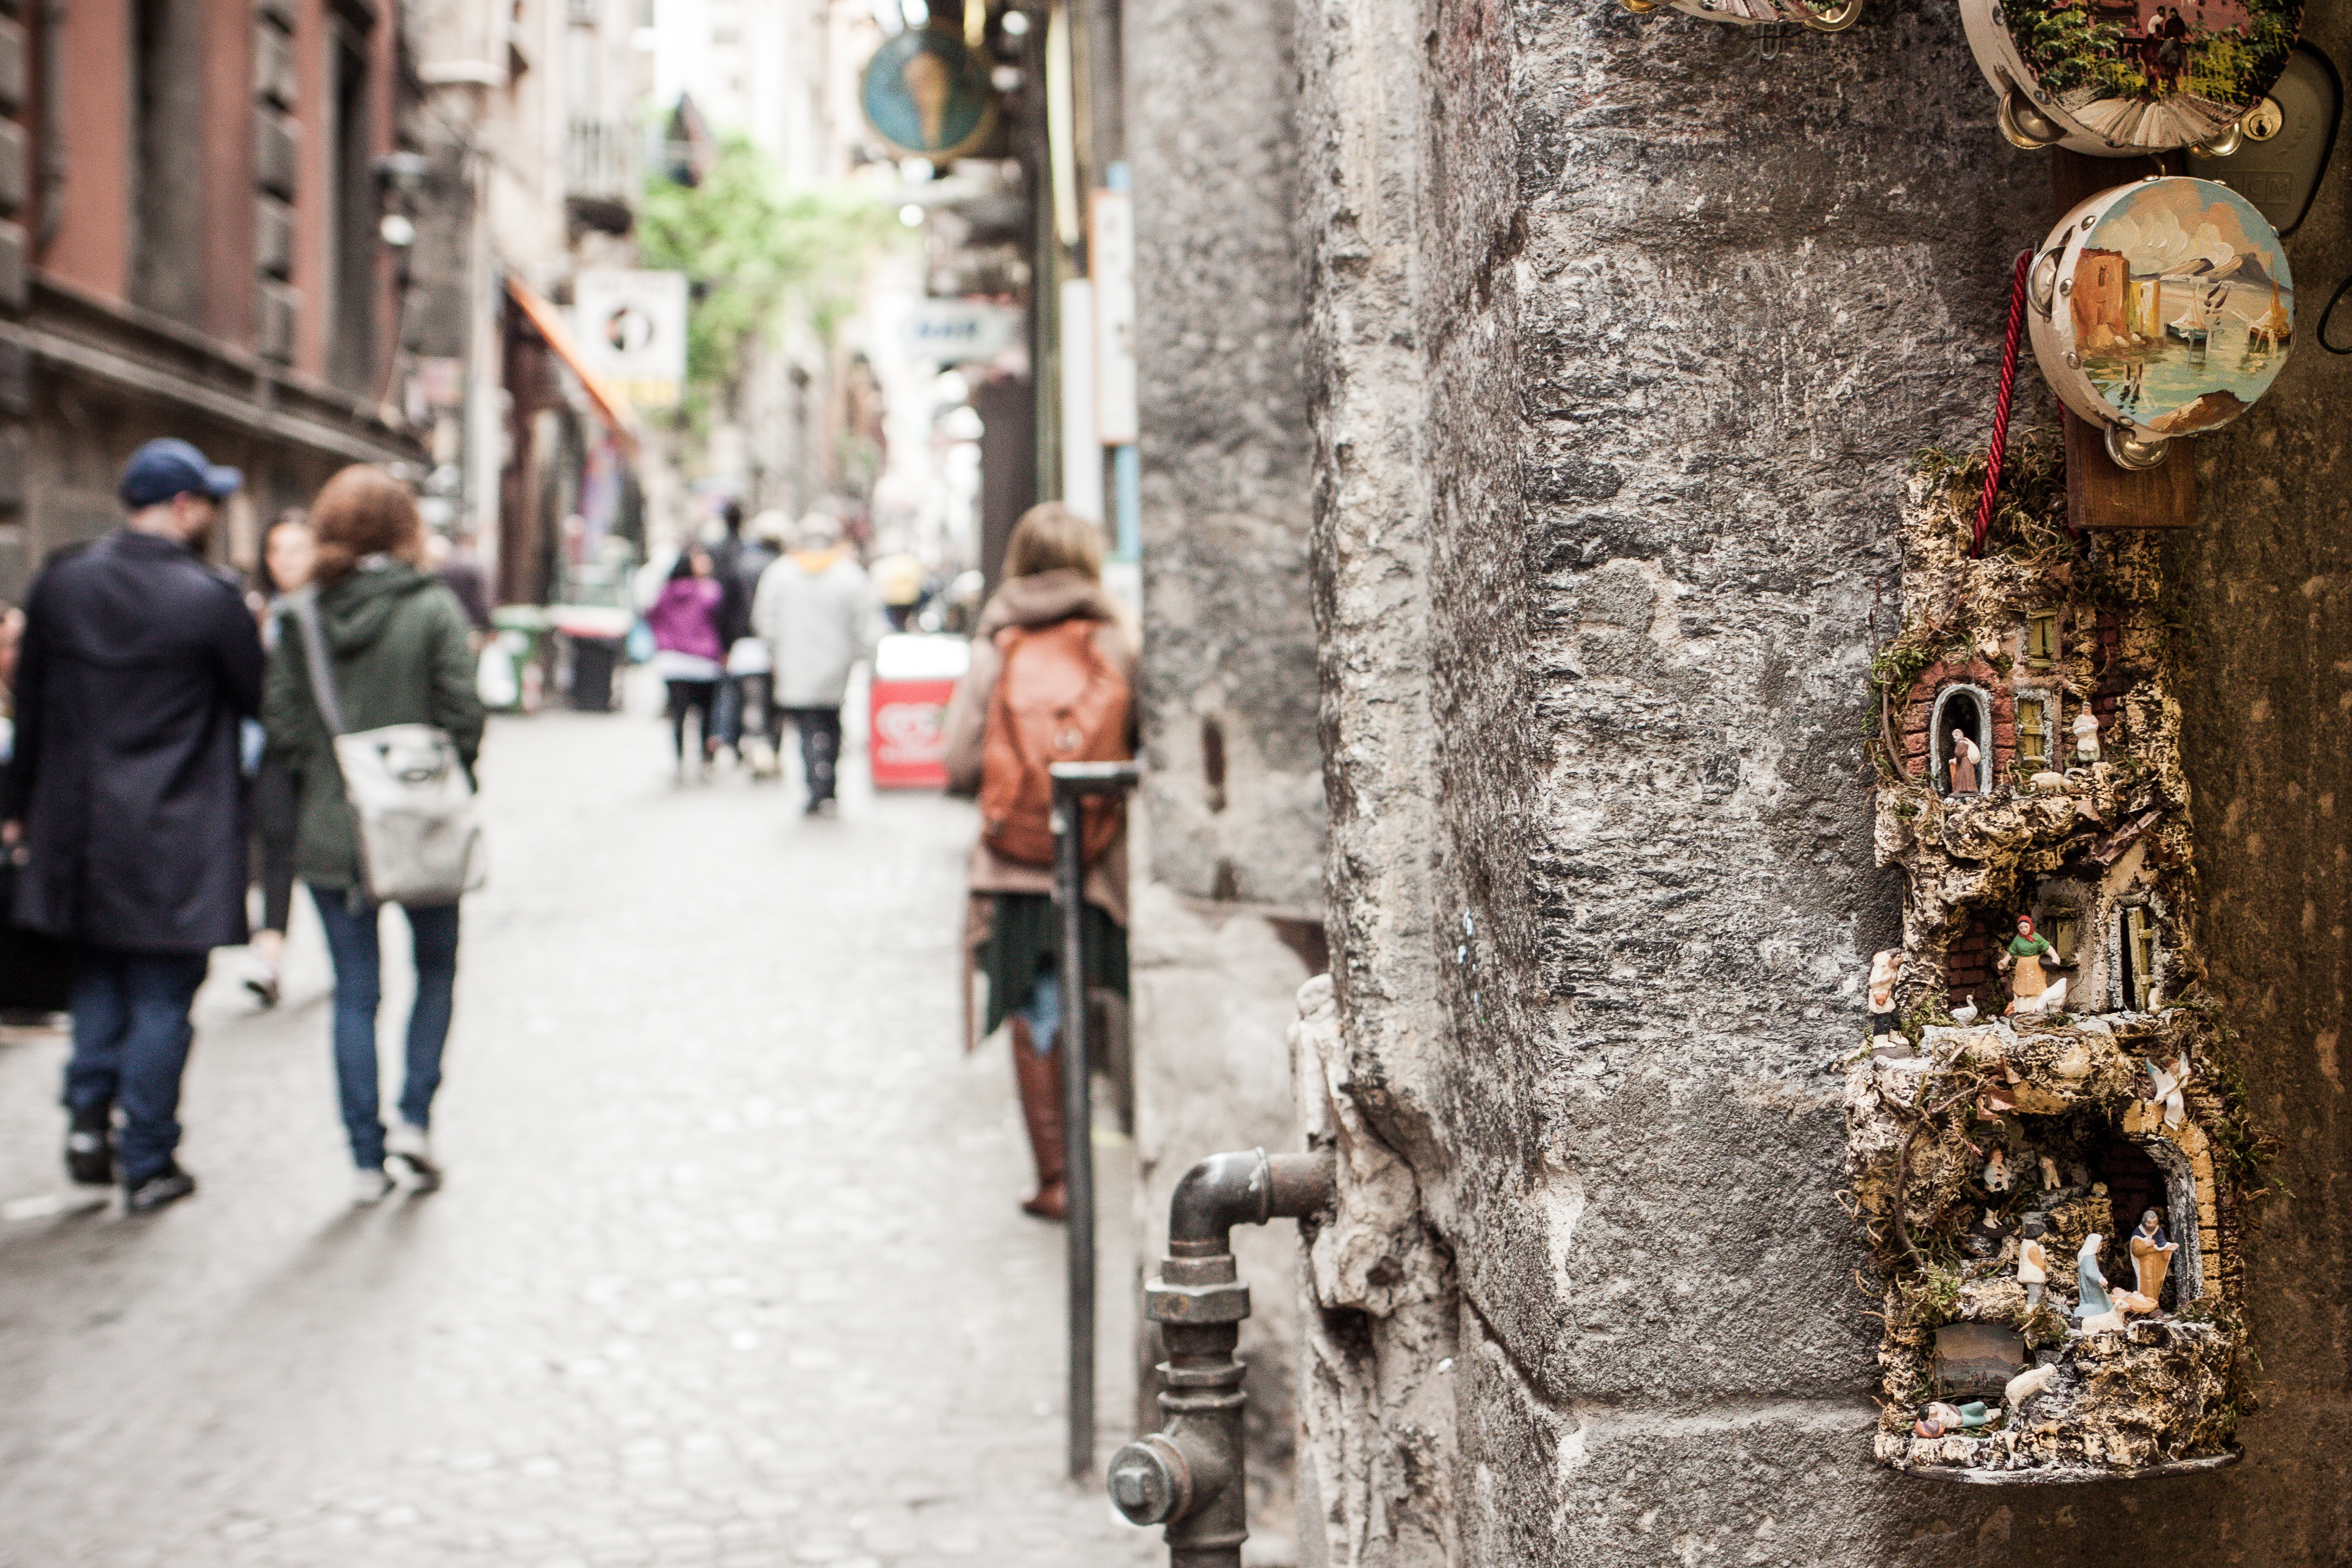
pedestrian, winter, road, street, alley, spring, season, infrastructure